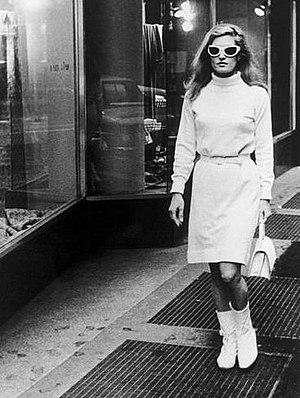
Dalida en 1966 à Milan
Iolanda Gigliotti, dite Dalida, née le 17 janvier 1933 au Caire et morte le 3 mai 1987 à Paris, est une chanteuse et actrice française.
La mode des années 1960 est marquée par un renversement complet des préceptes établis lors de la précédente décennie. L'incontournable haute couture voit sa suprématie supplantée par le prêt-à-porter, promue en cela par les mouvements de la jeunesse. Cette même jeunesse devient à la fois la source d’inspiration et le client final du vêtement. Paris capitale de la mode cède sa place au Swinging London anglais : Londres devient le centre de la plupart des tendances. La musique pop émanant de ce pays va aussi influencer les comportements vestimentaires au même titre que les yéyés en France. Le collant, le pantalon, le bikini vont révolutionner les tenues féminines. Le « Space age » représenté par Courrèges ainsi que la minijupe vont s'imposer comme symboles de l'époque. L'usage de matières synthétiques se répand. En France, certains noms deviennent synonymes de ces bouleversements, comme Emmanuel Ungaro, Pierre Cardin, Paco Rabanne ou Yves Saint Laurent. Chez les hommes, le vestiaire influencé par les Mods est de plus en plus prêt du corps, étroit. Dans le reste du monde, plusieurs stylistes comme l'Américain Rudi Gernreich bousculent les conventions.